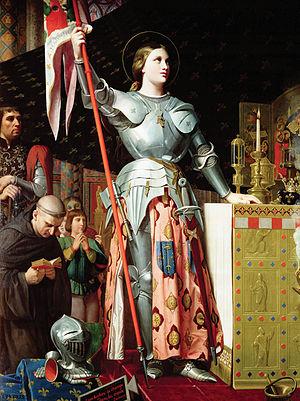
Une épopée est un long poème d’envergure nationale narrant les exploits historiques ou mythiques d’un héros ou d’un peuple.
Au cours des siècles, et principalement à partir du XIXᵉ siècle, la figure historique de Jeanne d'Arc a été reprise par de nombreux auteurs pour illustrer ou cristalliser des messages religieux, philosophiques ou politiques. L'image de Jeanne d'Arc a ainsi fait l'objet depuis la fin du XIXᵉ siècle de récupération par différents partis politiques tant de la gauche que de la droite, et par différents courants de pensée philosophiques ou religieux pour des raisons parfois contradictoires, faisant même de Jeanne d'Arc en France un personnage officiel. Elle a ainsi pu, par exemple, illustrer pour Michelet une « sainte laïque » ou encore, à partir de son procès en canonisation en 1897, représenter le symbole d'une chrétienne luttant pour sa foi et sa patrie. Dans le domaine politique, elle est devenue un symbole national français lors de la guerre franco-allemande de 1870 puis est reprise par de nombreux partis et figures politiques qui vont du parti socialiste, avec entre autres Jean Jaurès, jusqu'à l'extrême droite.
L'histoire du Loiret, en tant qu'entité administrative, commence le 22 décembre 1789 par un décret de l'Assemblée constituante, qui entre en vigueur quelques mois plus tard, le 4 mars 1790. Il est constitué à partir d'une partie des anciennes provinces de l'Orléanais et du Berry. Mais l'histoire du territoire du département du Loiret est bien plus ancienne.
L’ermitage de Bermont est une chapelle située dans le département des Vosges, sur le territoire de la commune de Greux, à 3 km au nord de Domrémy-la-Pucelle. À l'écart de la route de Vaucouleurs, sur un petit plateau boisé, il domine de 73 mètres la vallée de la Meuse.
Le 6 mars est le 65ᵉ jour de l'année du calendrier grégorien, le 66ᵉ en cas d'année bissextile. Il reste 300 jours avant la fin de l'année.